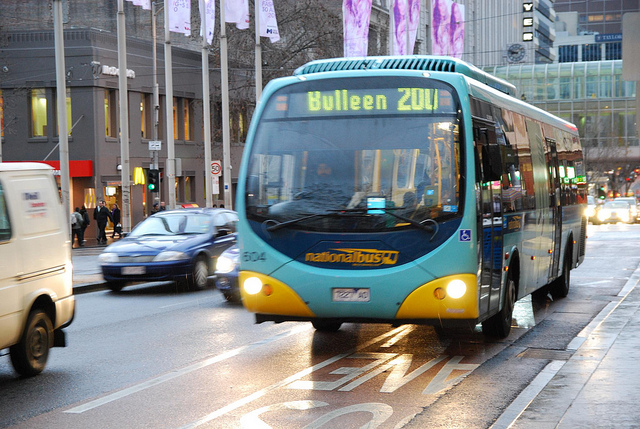
A bus that is sitting in the street.

Bus in motion on a road in a busy street.

A bus heads down a city street in the rain.

a blue and yellow bus diving down a somewhat busy road

Bus driving passengers downtown on a rainy day